Megalethoscope

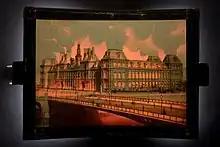
Attributed to Carlo Ponti (after 1871) Burning of the Hotel de Ville, Paris, daytime view. Megalethoscope albumen transparency

Optician, photographer and publisher of views for the tourist and art-connoisseur markets, Carlo Ponti invented the alethoscope in 1860. He presented the device to the Société française de photographie in 1861, then in April, to the Istituto di Scienze, Lettere ed Arti in Venice, earning an honourable mention there in May. He obtained a patent in January 1862 and commenced marketing it and photographs to be viewed using the instrument. His invention was awarded Grand Prix at the International Exhibition in London in 1862. The megalethoscope was produced for him by cabinetmaker Demetrio Puppolin, whose name is inscribed on different models. It was a substantial status symbol, an often elaborate item of furniture that only the well-to-do could afford; some are highly decorated with pearl inlay and marquetry, and they often held collections of photographs in a cabinet beneath.